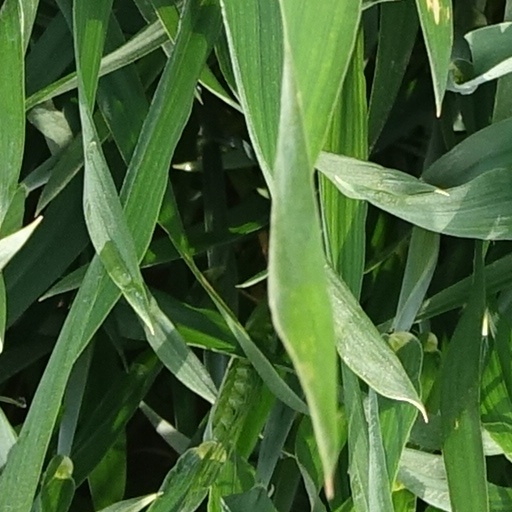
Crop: wheat